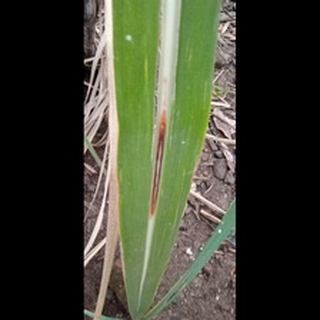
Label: sugarcane_red_rot